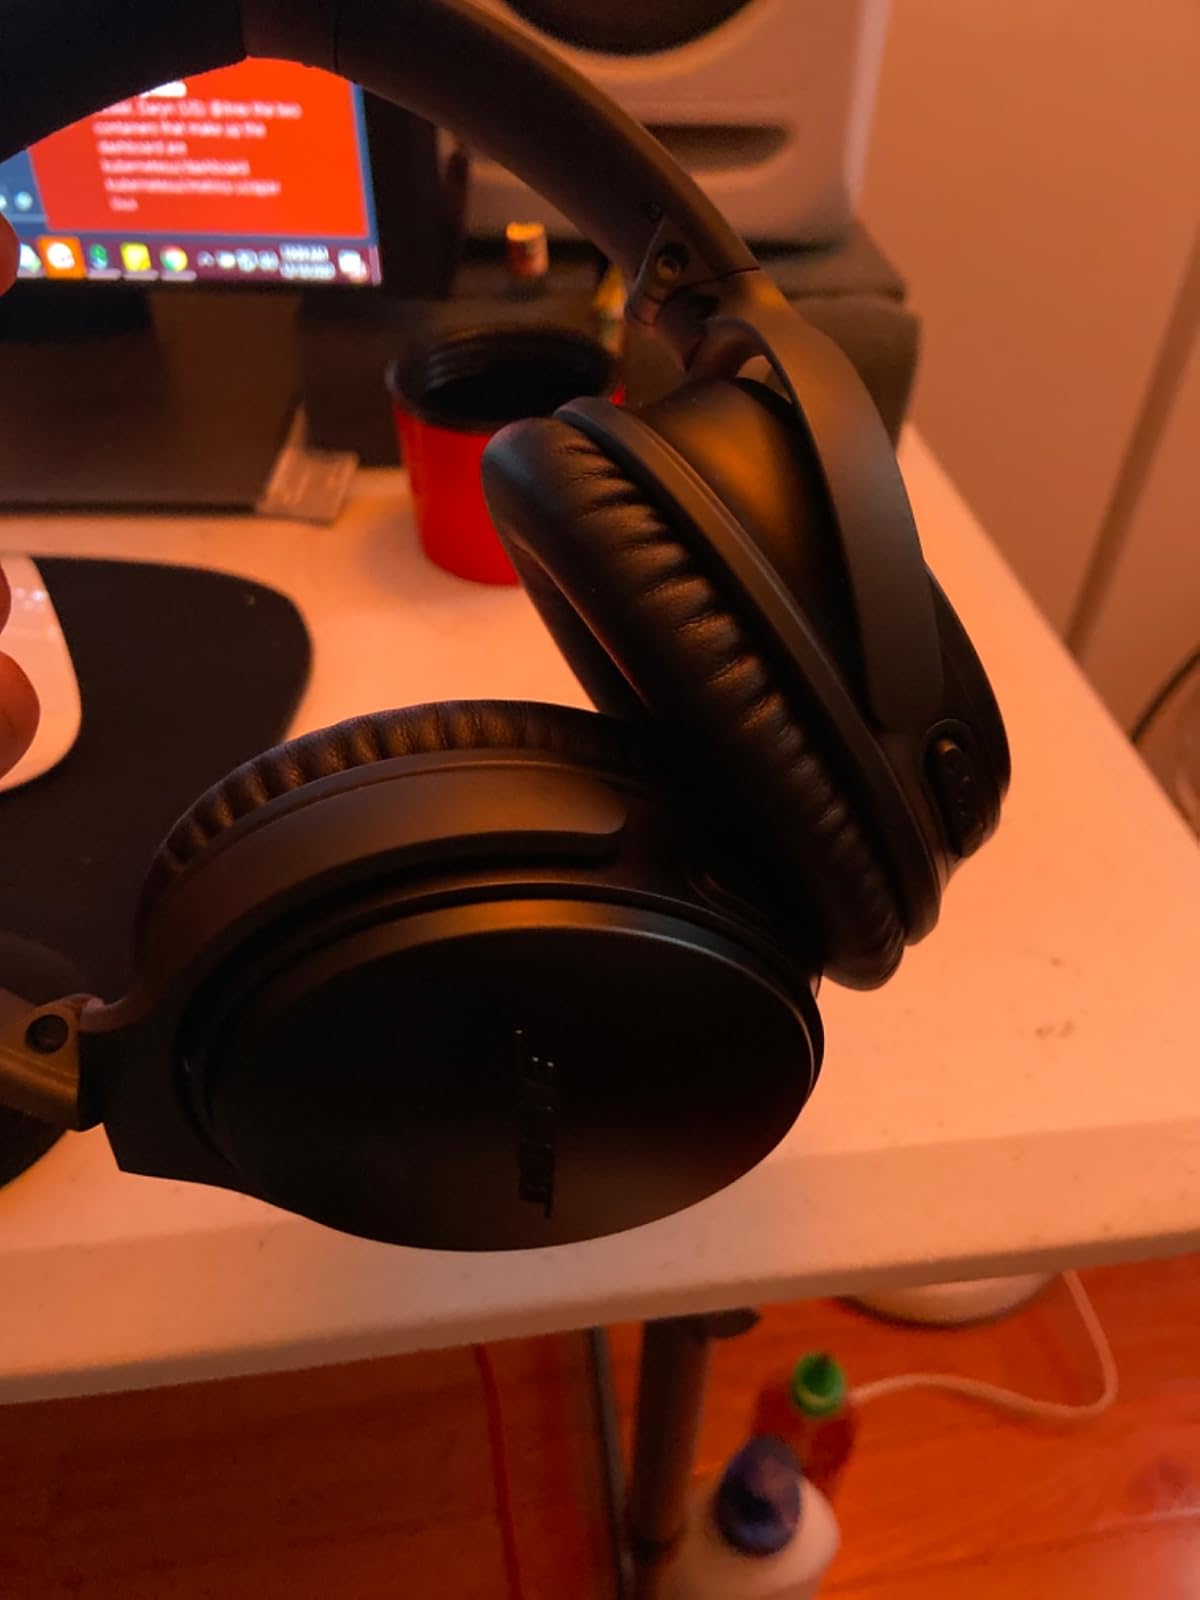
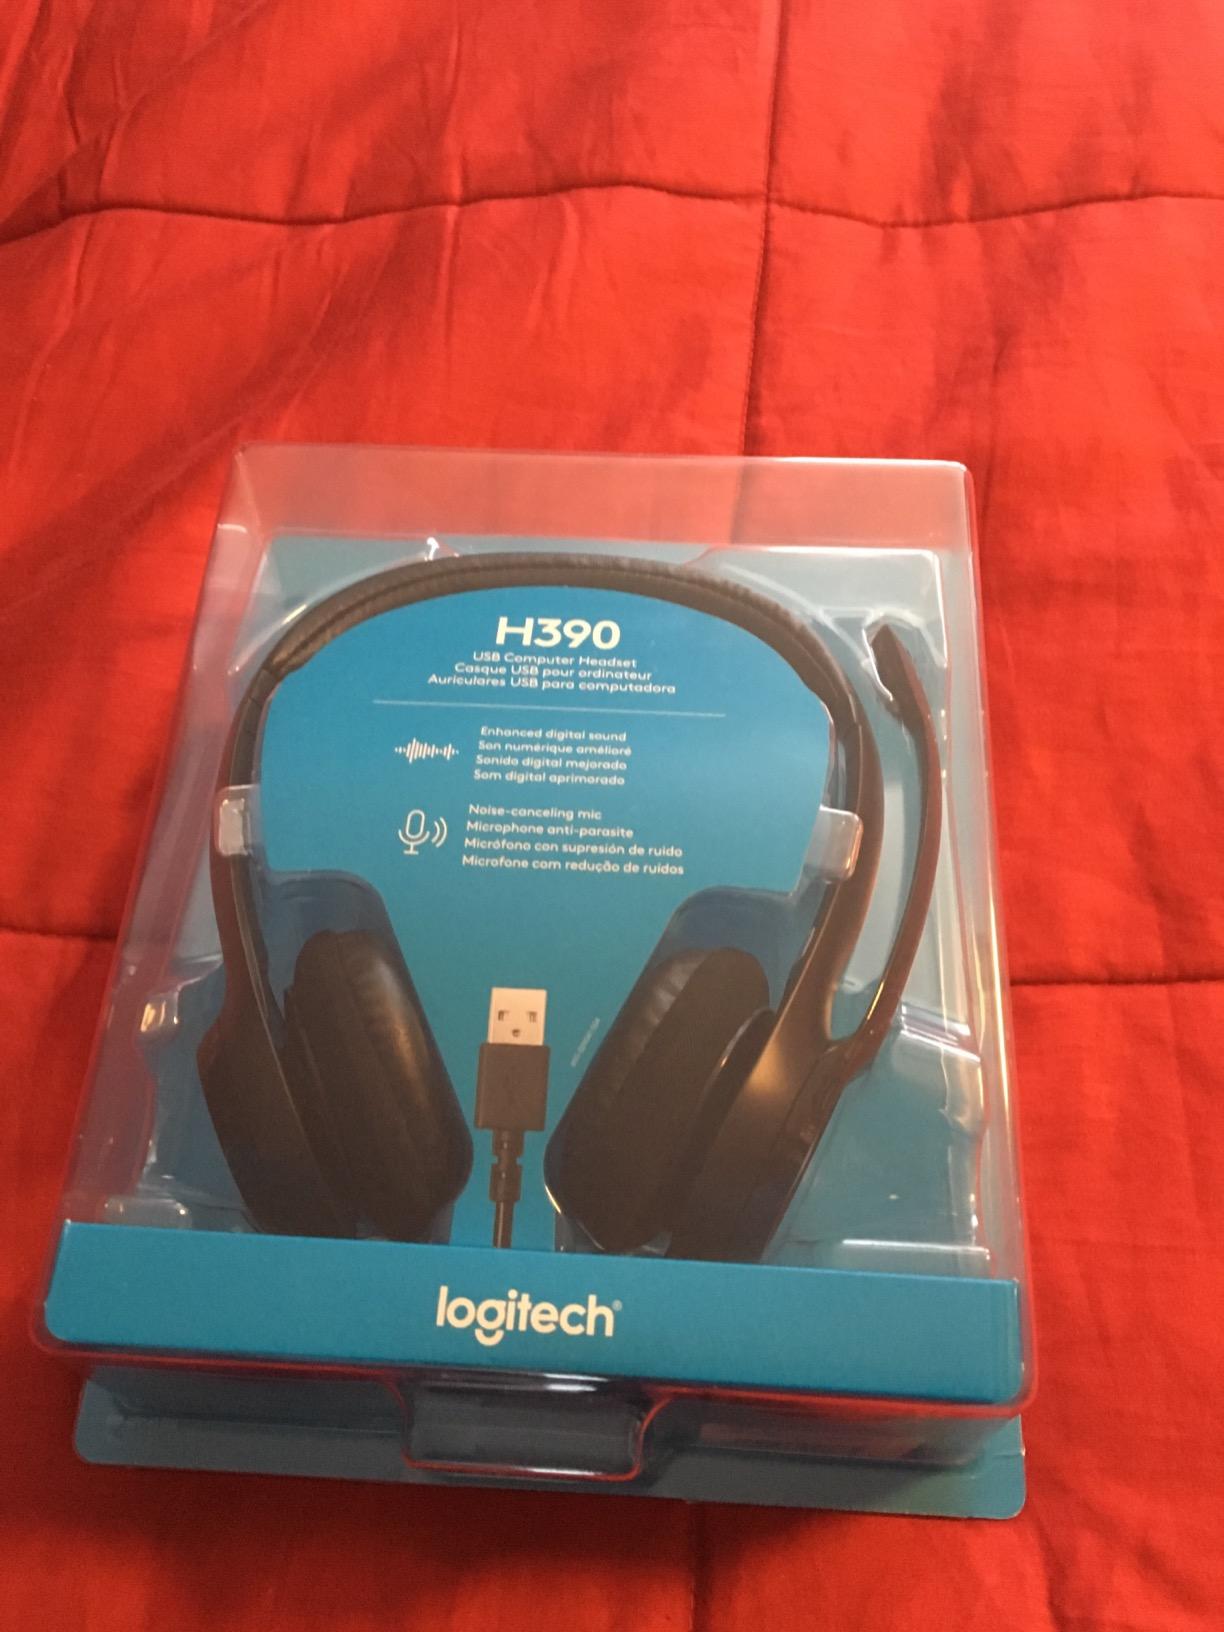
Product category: headphones
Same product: no